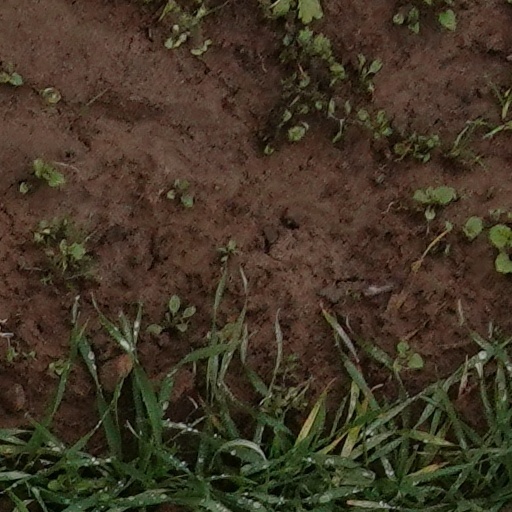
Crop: wheat